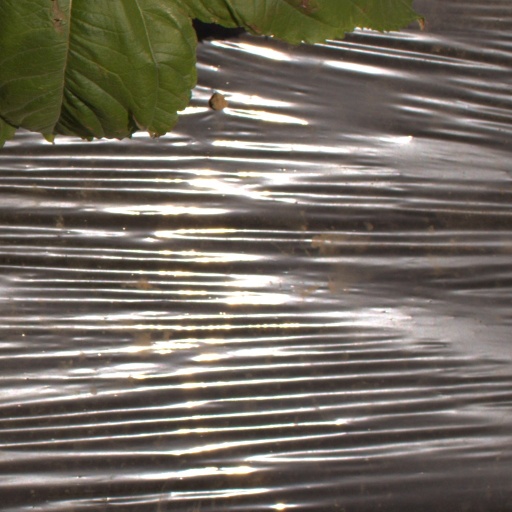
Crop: Jerusalem artichoke